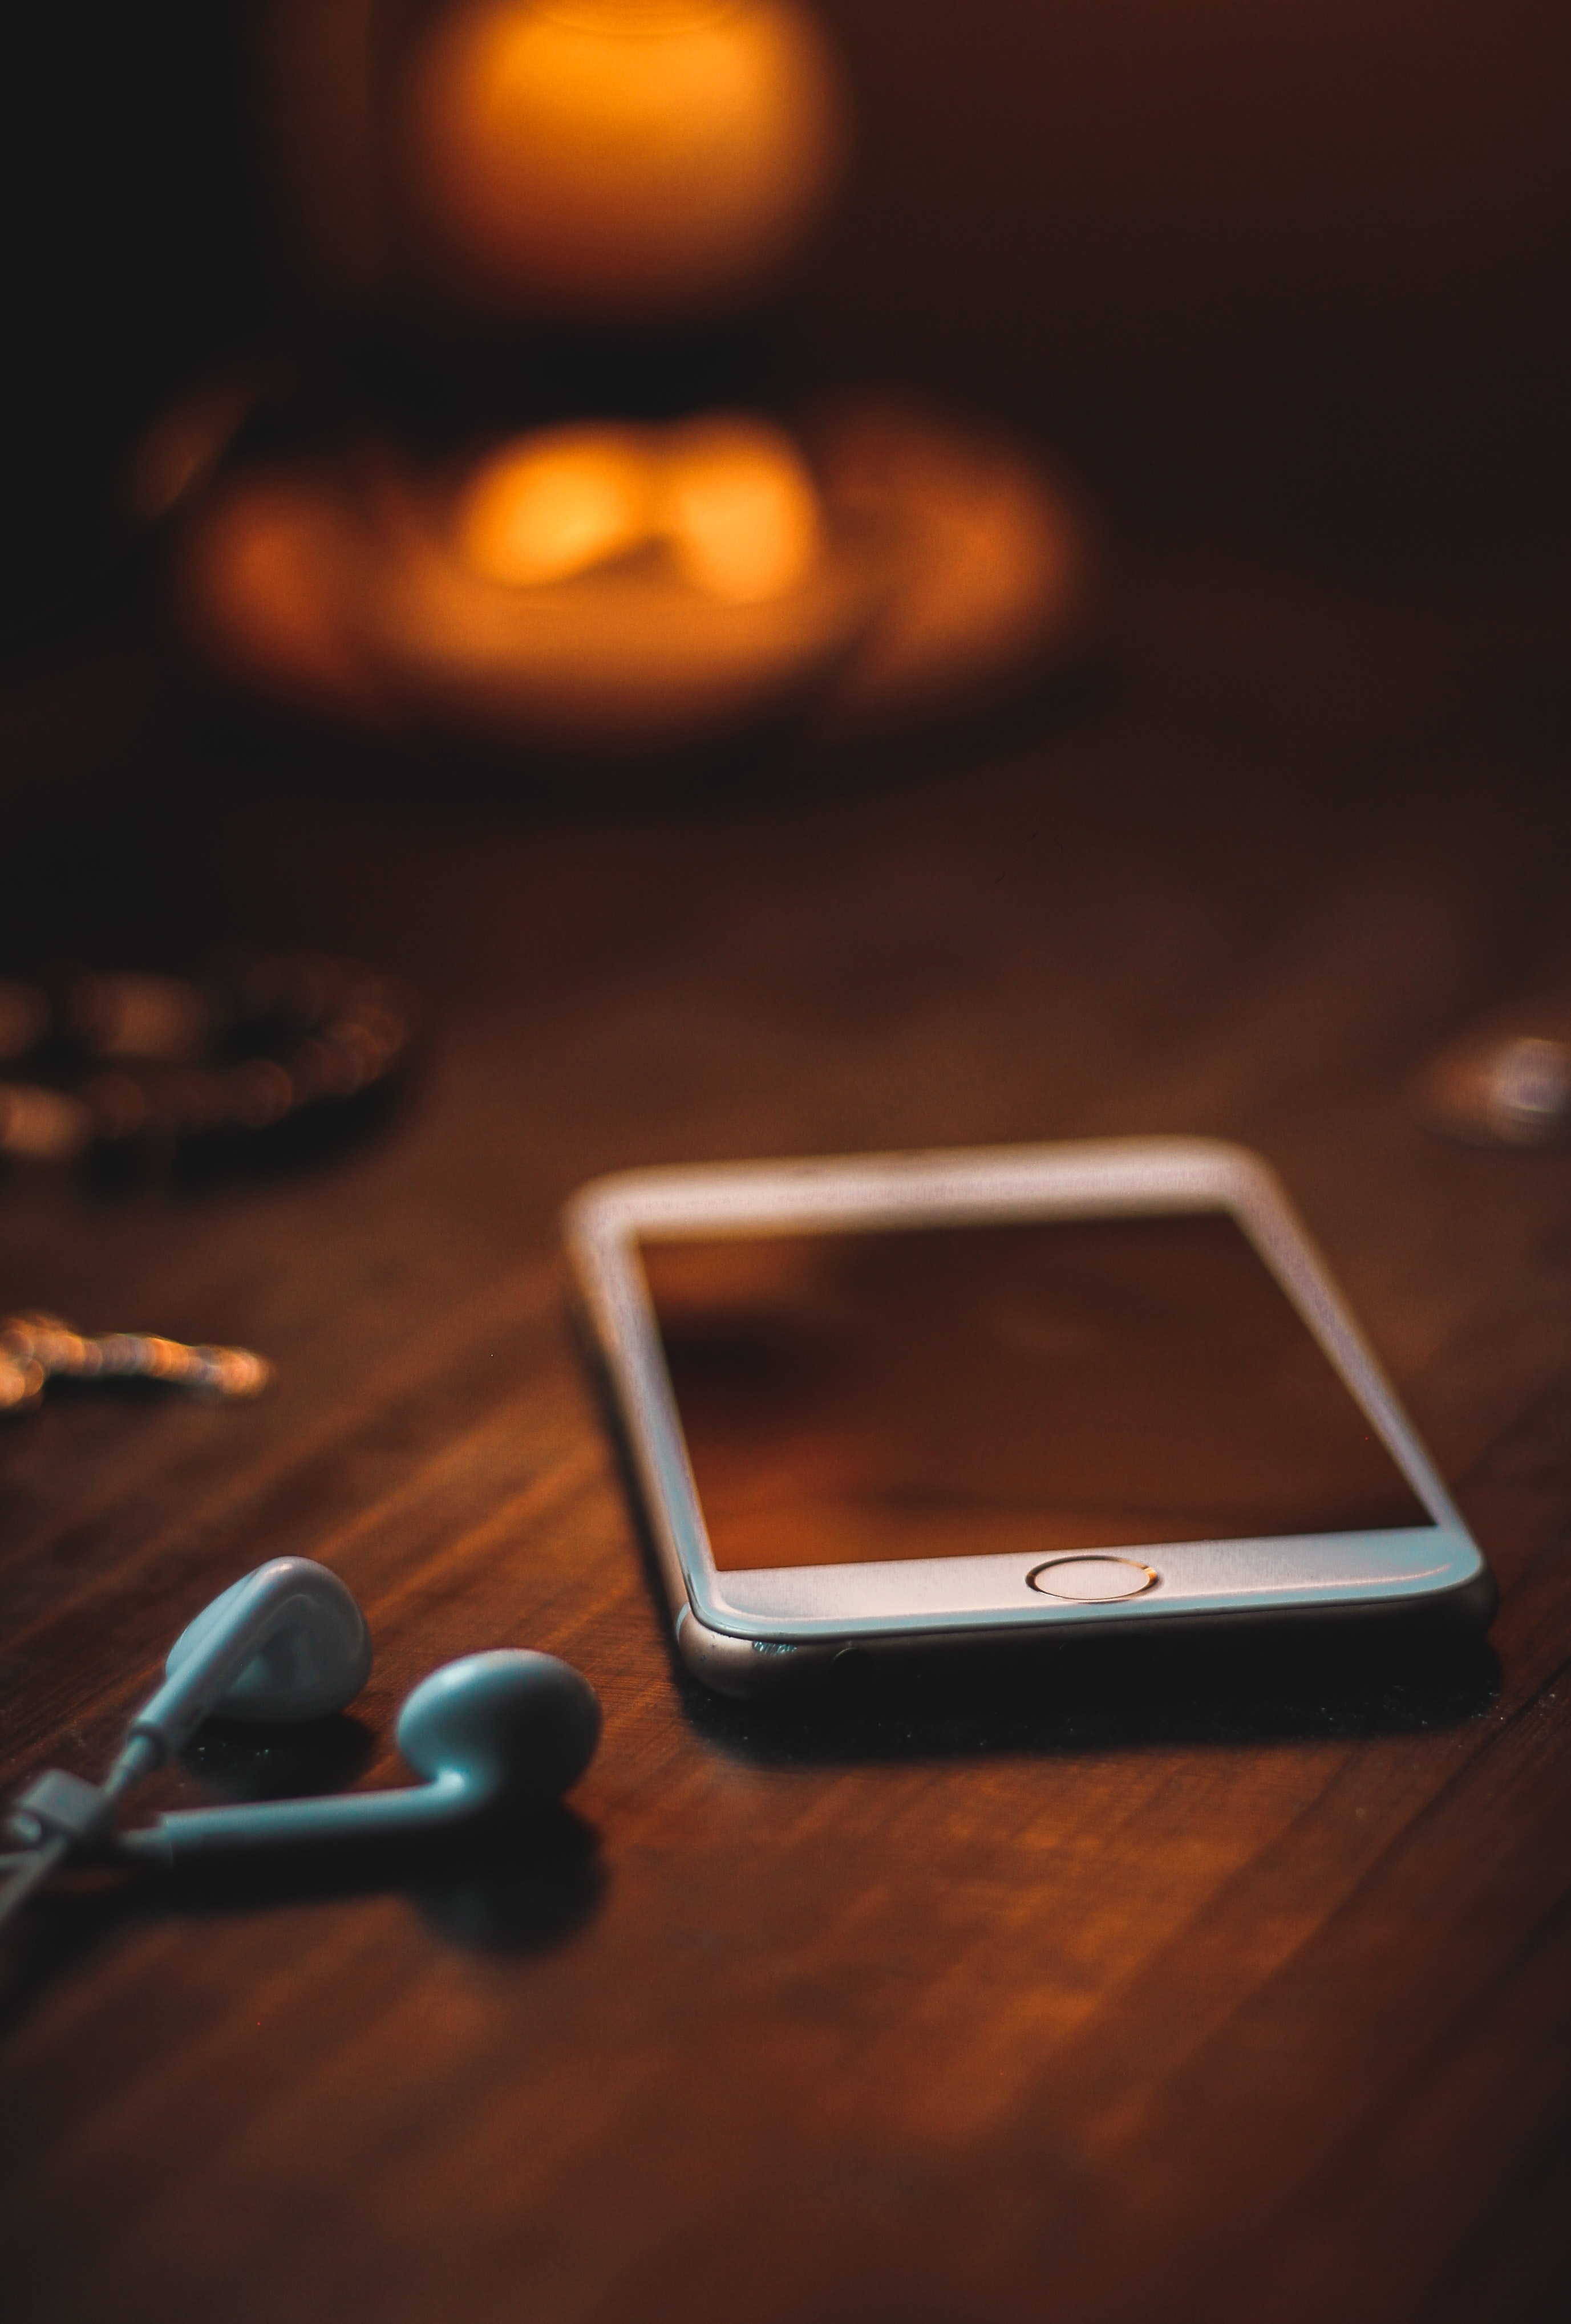
gadget, electronics, light, still life photography, technology, electronic device, smartphone, photography, communication device, mobile phone, portable communications device, still life, mobile device